Polykastano

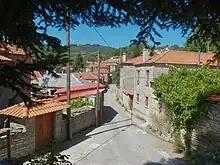

Polykastano (before 1927: Κλεπίστιον – "Klepistion"), is a village and a community of the Voio municipality. Before the 2011 local government reform it was part of the municipality of Tsotyli, of which it was a municipal district. The 2021 census recorded 64 inhabitants in the village. According to the statistics of Vasil Kanchov ("Macedonia, Ethnography and Statistics"), 250 Greek Christians lived in the village in 1900.